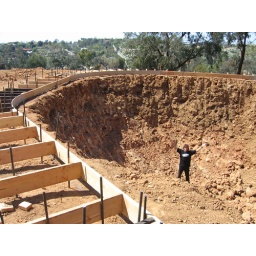
vans skate- bucky lasek building a bowl in his back yard.